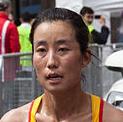
Age: 27